Roman Catholic Diocese of Portland

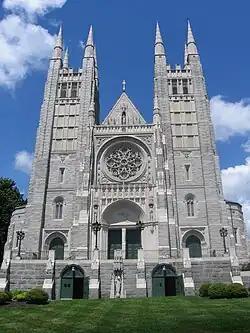
Basilica of Saints Peter and Paul, Lewiston

Gerry consolidated Maine parishes in Old Town, Lisbon, and Waterville and opened St. Dominic Regional High School in Auburn in 2002.